ACD Sant'Angelo 1907

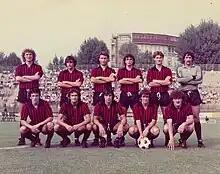

The club was founded in 1907, but until the season 1927–28 didn't compete in any official championship.